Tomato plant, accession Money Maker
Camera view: horizontal (90 deg, fisheye); turntable rotation: 240 degrees
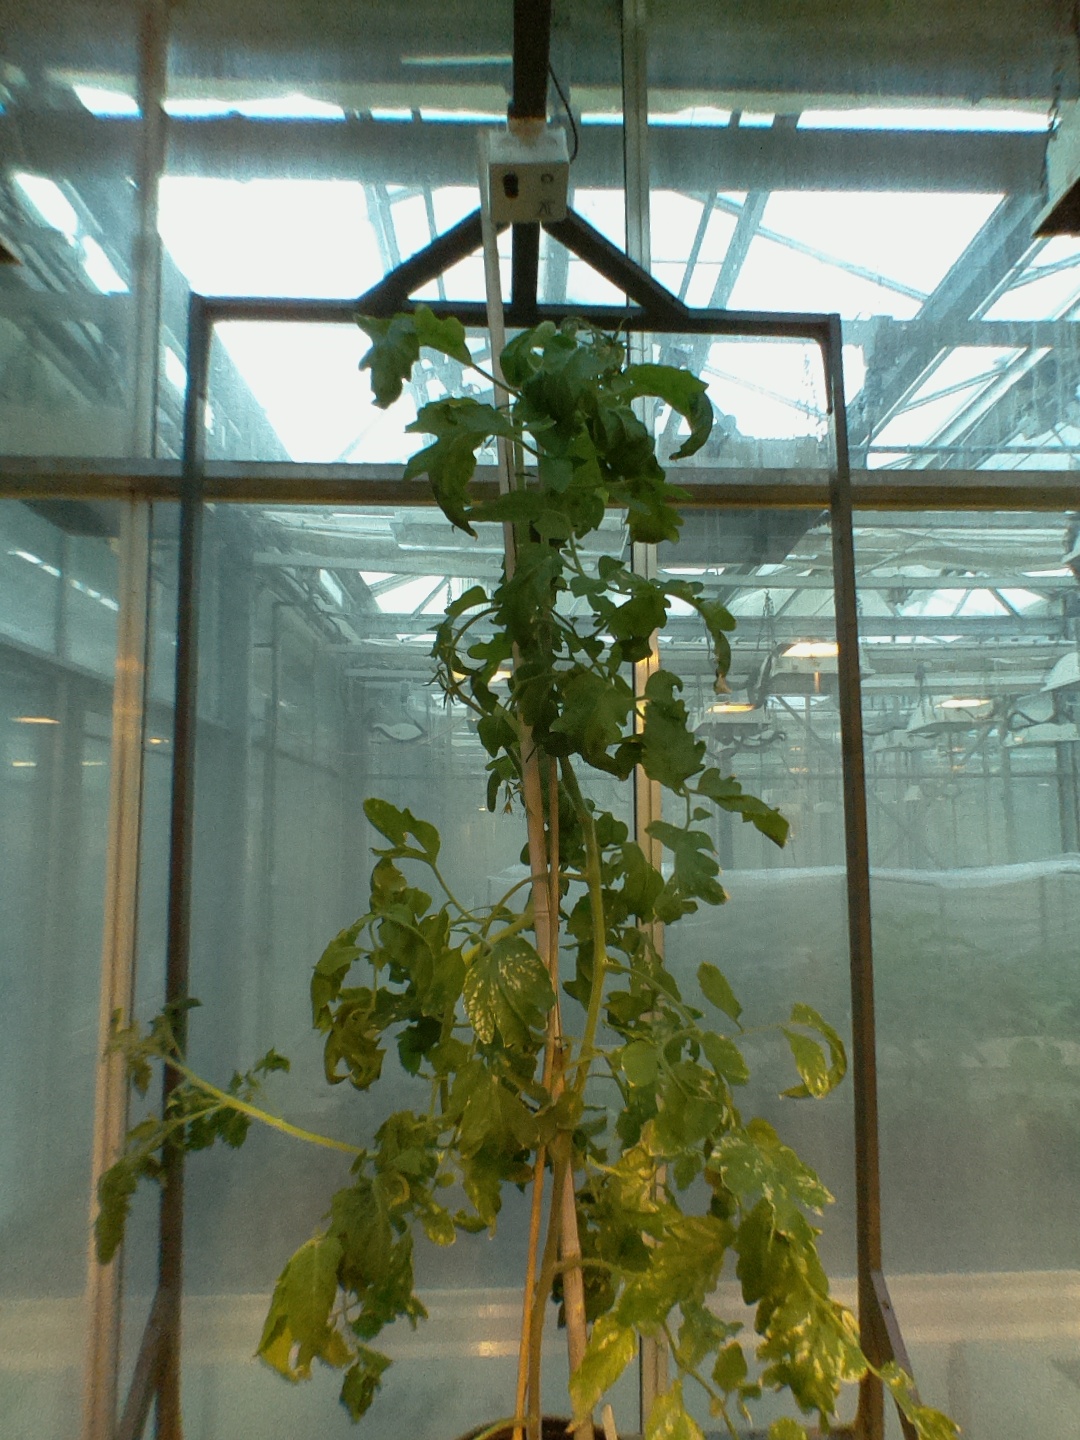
BBCH growth stage 73: 30%-40% of final fruit size